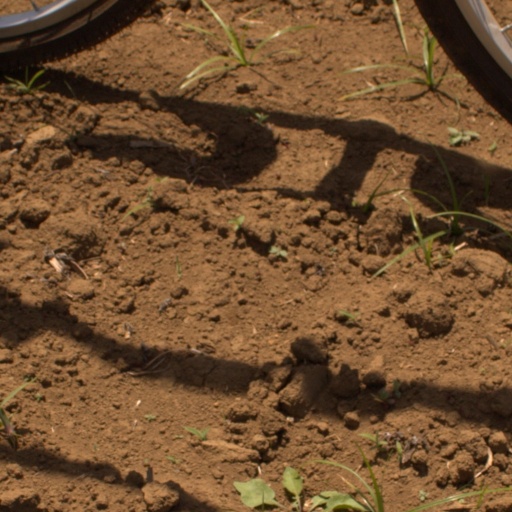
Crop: Jerusalem artichoke